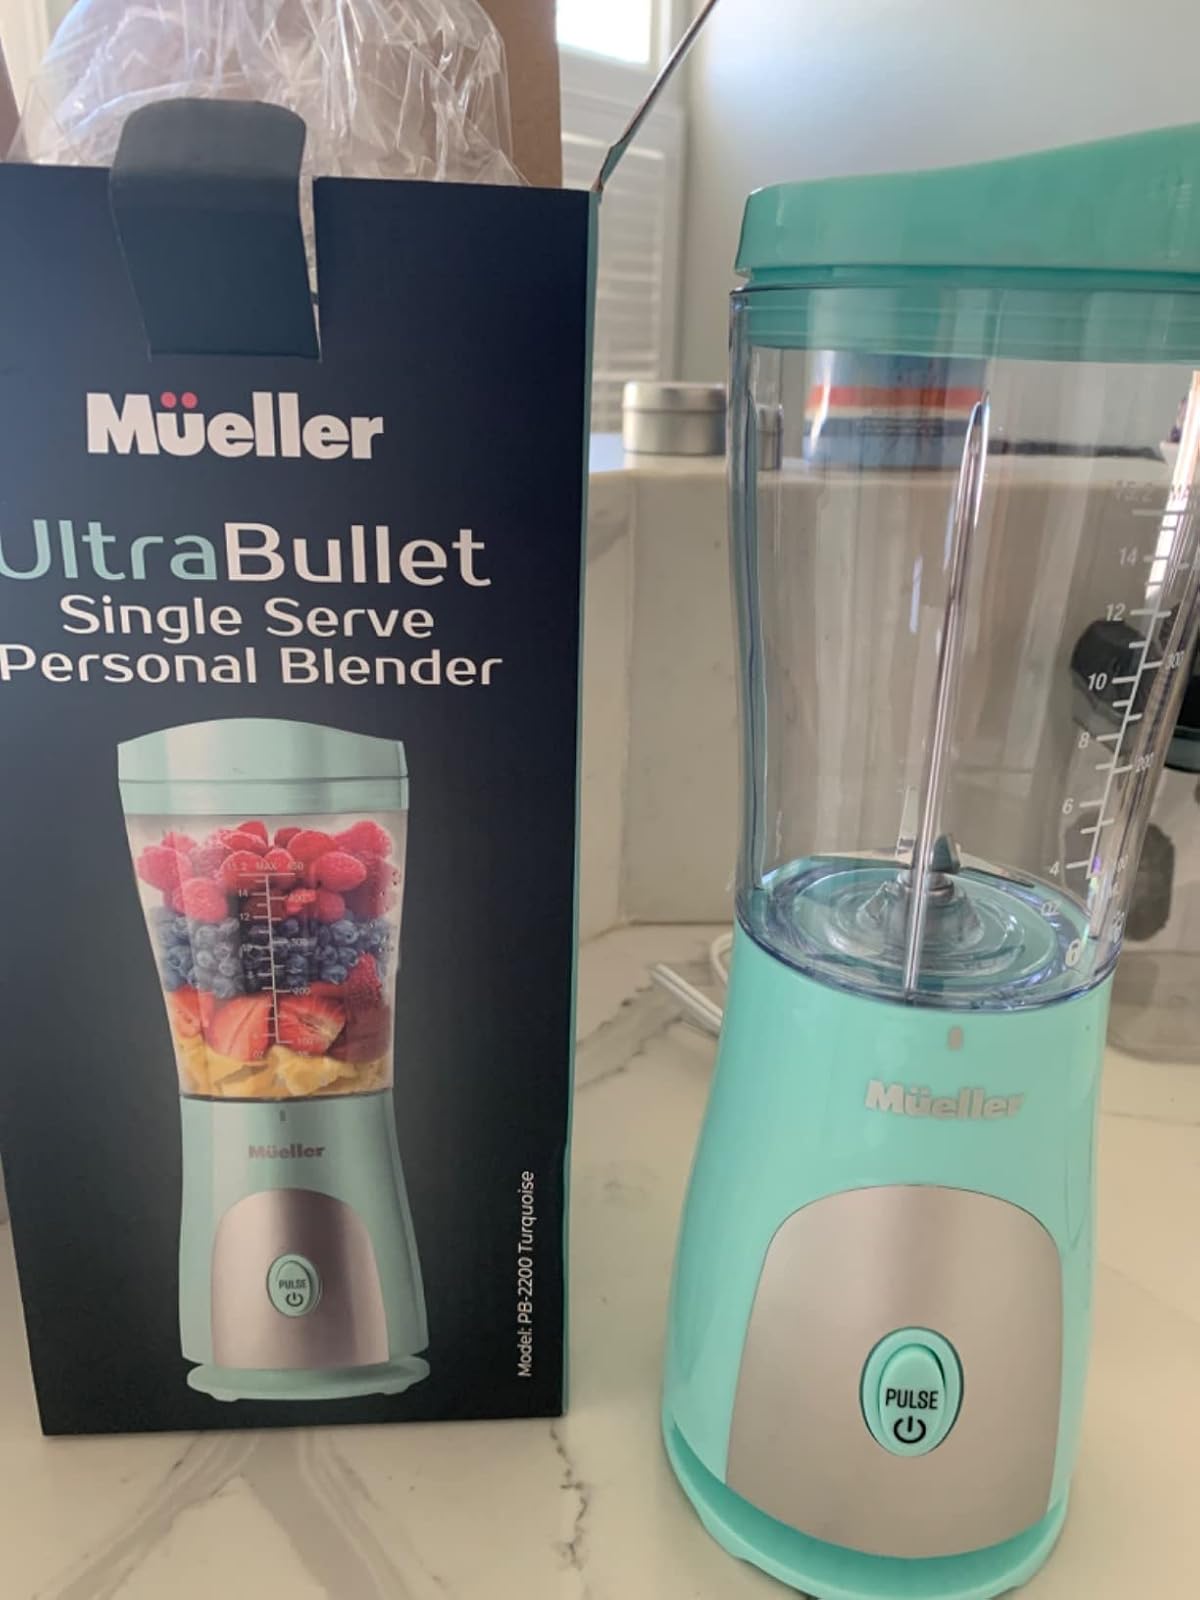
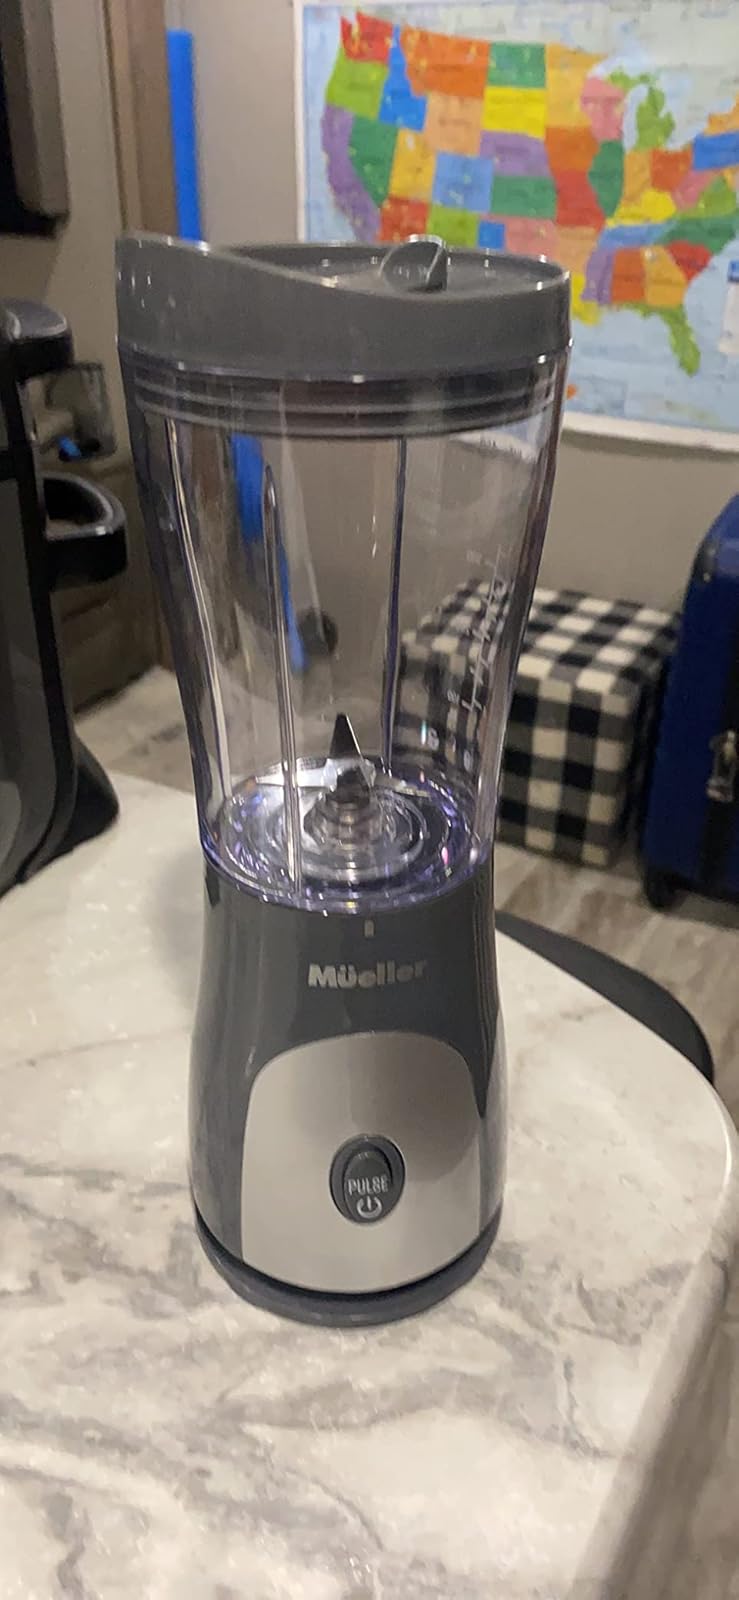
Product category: items_blender
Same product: no